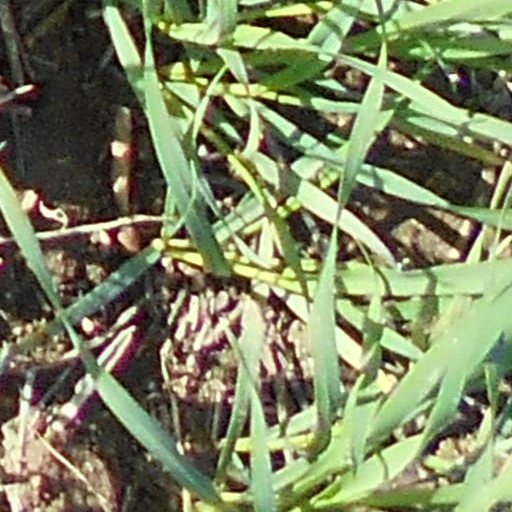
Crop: wheat